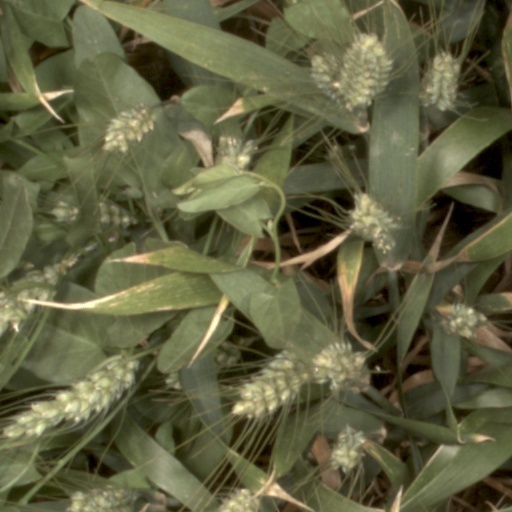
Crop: wheat